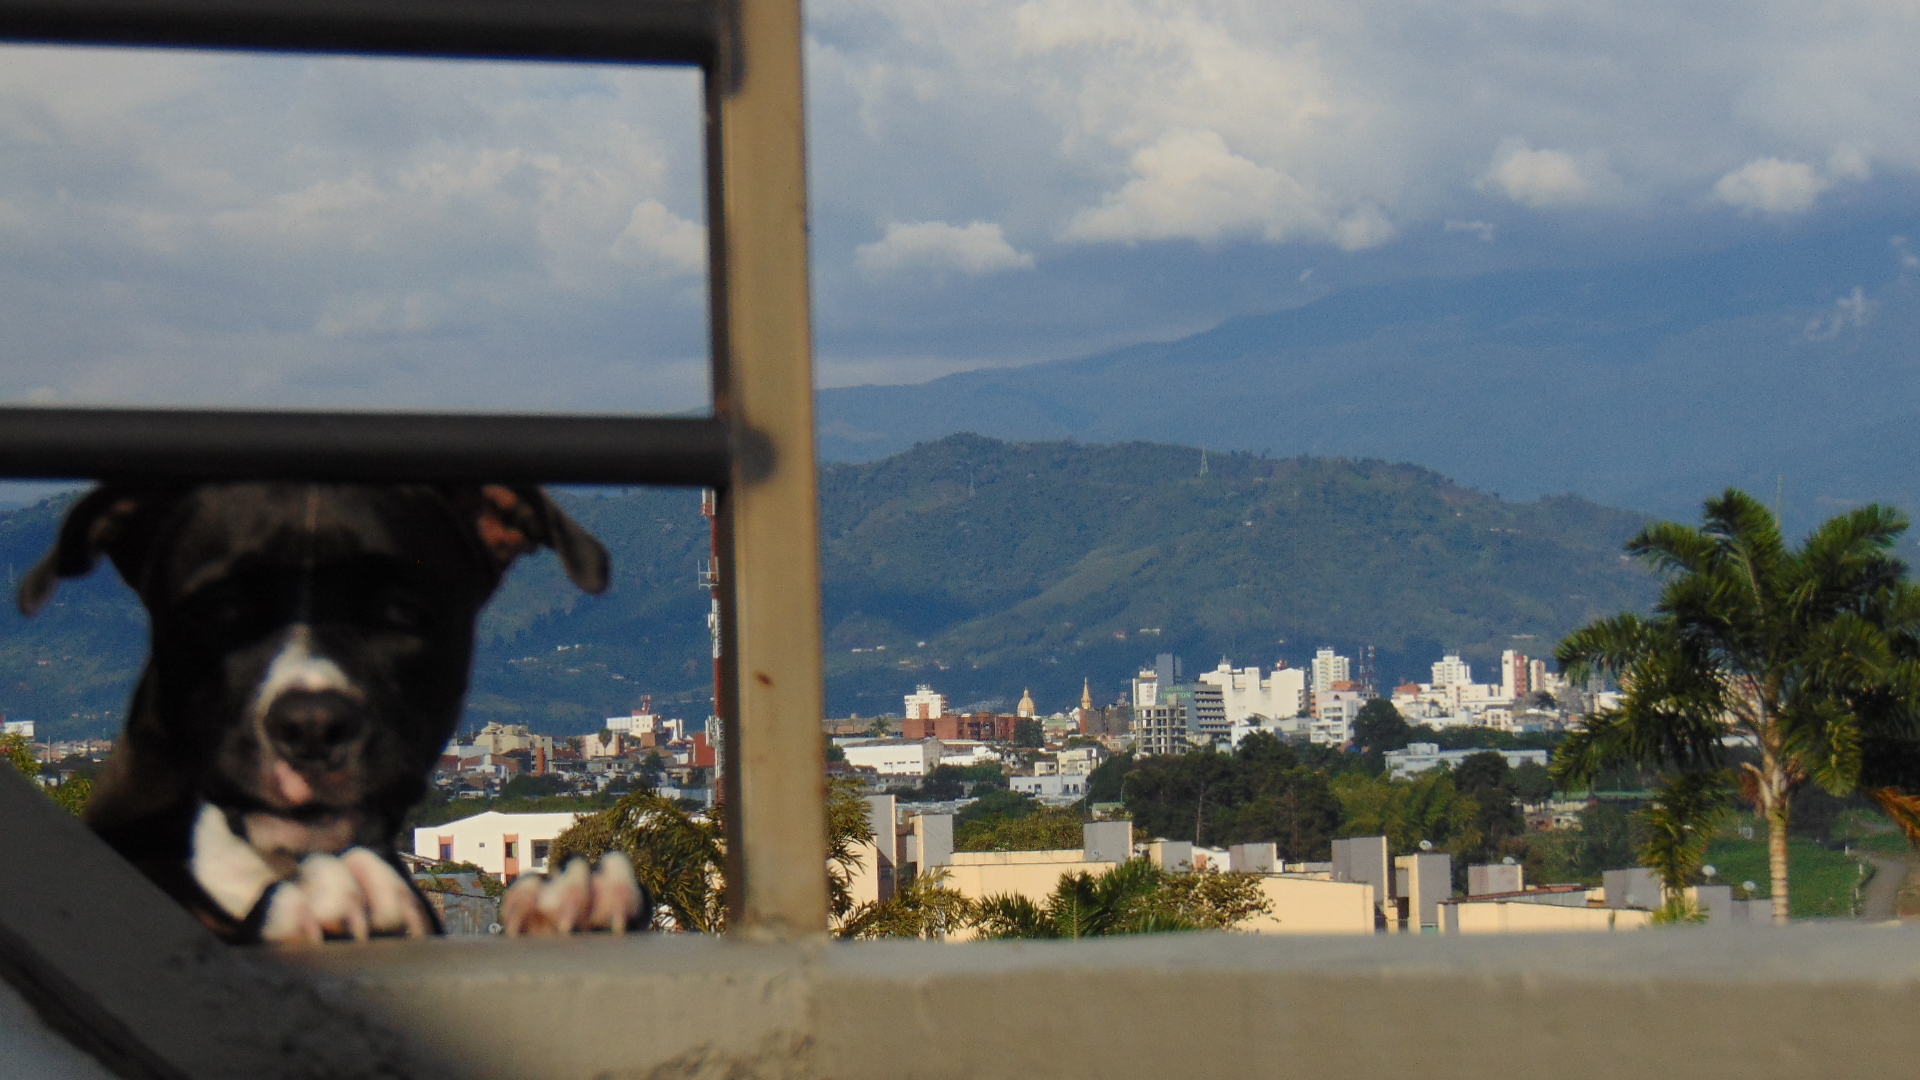
dog, sky, window, vacation, canidae, cloud, sporting group, tourism, city, travel, house, fawn